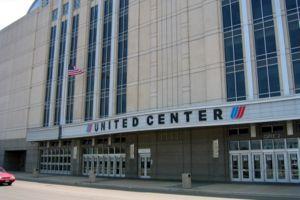
Le United Center est une salle omnisports située au 1901 West Madison Street dans le secteur de Near West Side à Chicago dans l'Illinois, et nommé en référence à son sponsor, la compagnie aérienne United Airlines. La salle est principalement utilisée pour les rencontres de basket-ball, de hockey sur glace, les tournois de catch et les concerts.
Chicago /ʃi.ka.ɡo/ est la troisième ville des États-Unis par sa population et est située dans le Nord-Est de l'État de l'Illinois. C'est la plus grande ville de la région du Midwest, dont elle forme le principal centre économique et culturel. Chicago se trouve sur la rive sud-ouest du lac Michigan, un des cinq Grands Lacs d'Amérique du Nord. Les rivières Chicago et Calumet traversent la ville.
Les Bulls de Chicago sont une franchise professionnelle de basketball basée à Chicago. Fondée le 26 janvier 1966, l'équipe est membre de la ligue majeure de basket-ball américain - la National Basketball Association - et joue dans la Conférence Est, division Centrale. Depuis 1994, ses matchs à domicile se déroulent dans le United Center, un palais omnisports de 22 879 places situé dans le secteur de Near West Side, fréquemment dénommé par ses initiales UC. Sa mascotte est Benny le Taureau.